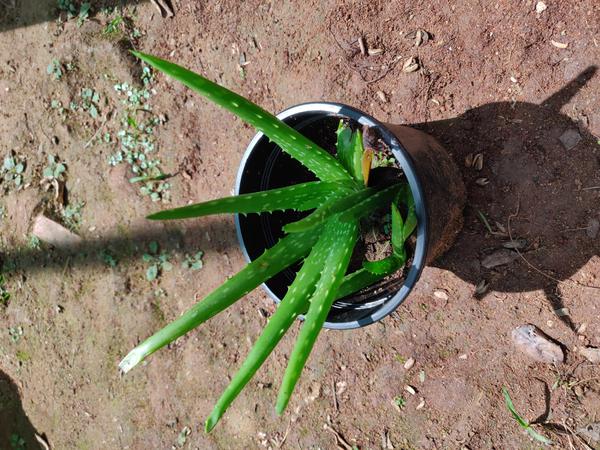
Plant: Aloevera